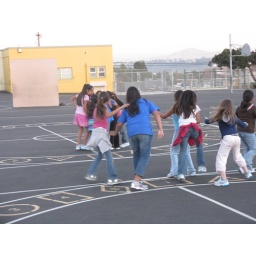
New Balance, a national sponsor of Girls on the Run, donates shoes every season to girls in need.